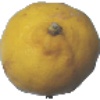
Label: Lemon 1